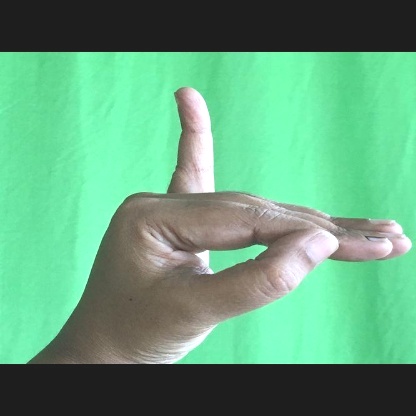
Mudra: Hamsapaksha